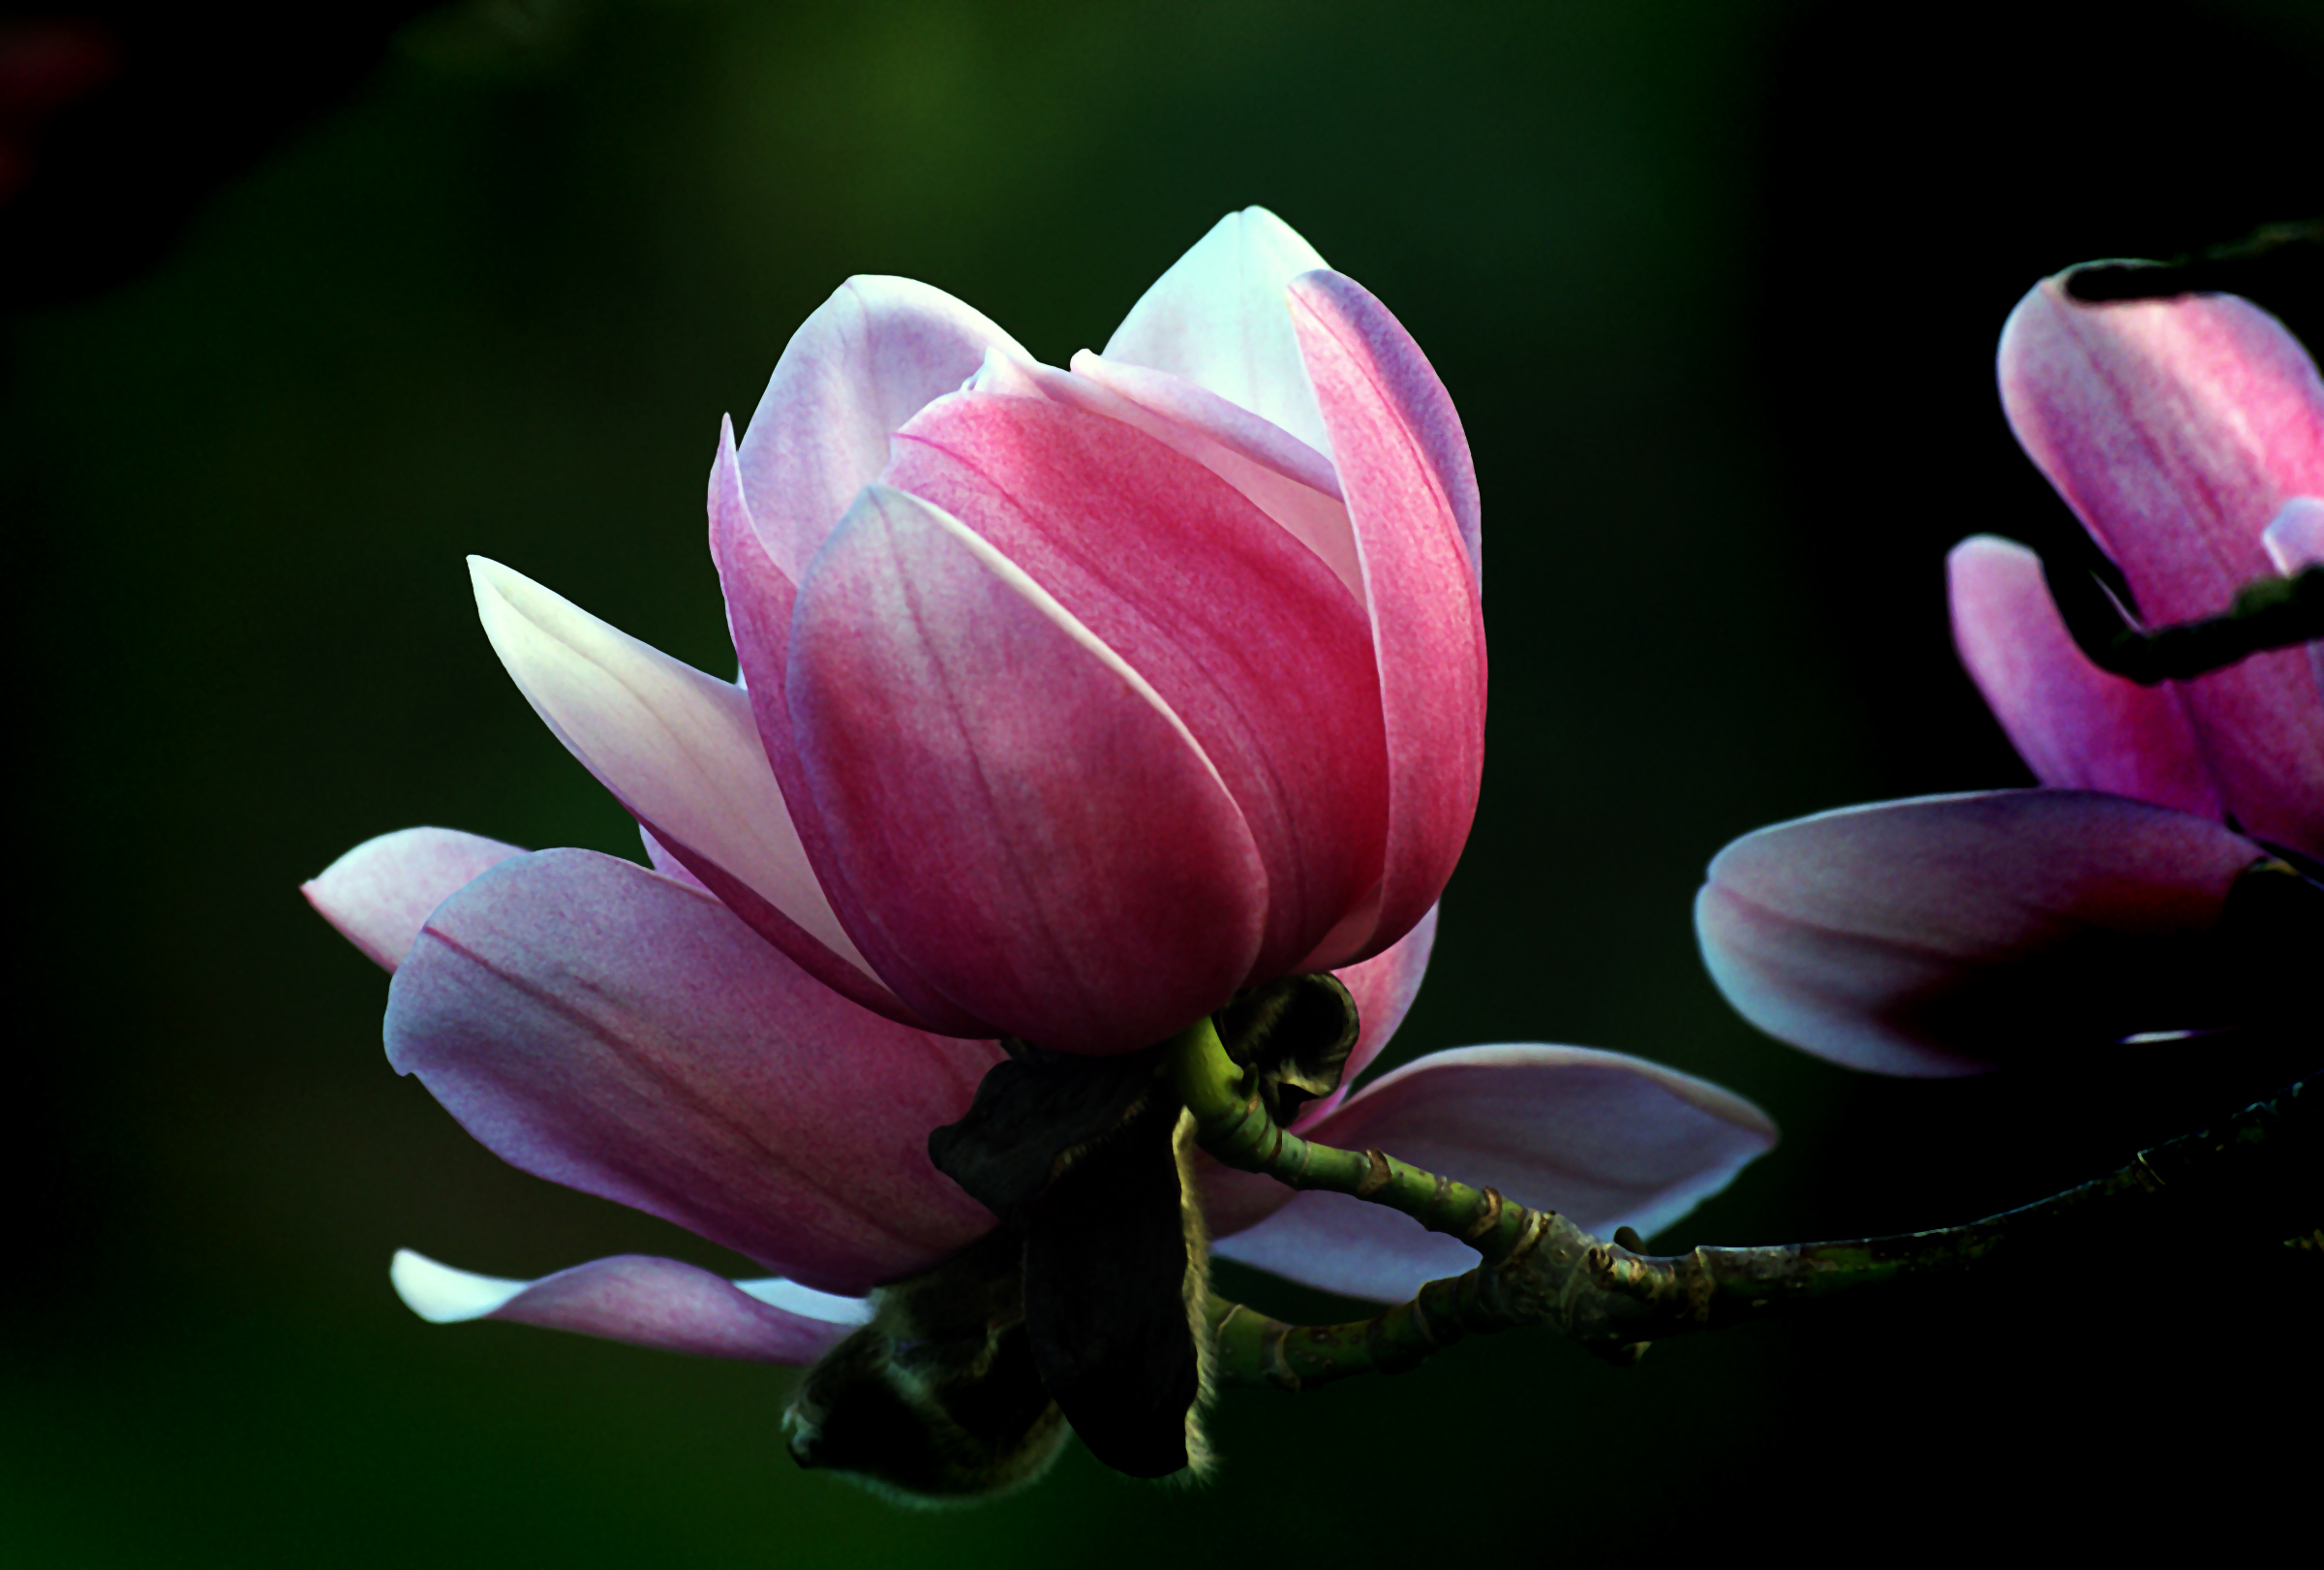
blossom, plant, flower, petal, pink, sacred lotus, aquatic plant, flora, flowers, pinkflowers, floweringtree, lotus, blooms, sonydslra300, magnoliacampbellii, magnolia, bud, macro photography, flowering plant, plant stem, land plant, lotus family, proteales